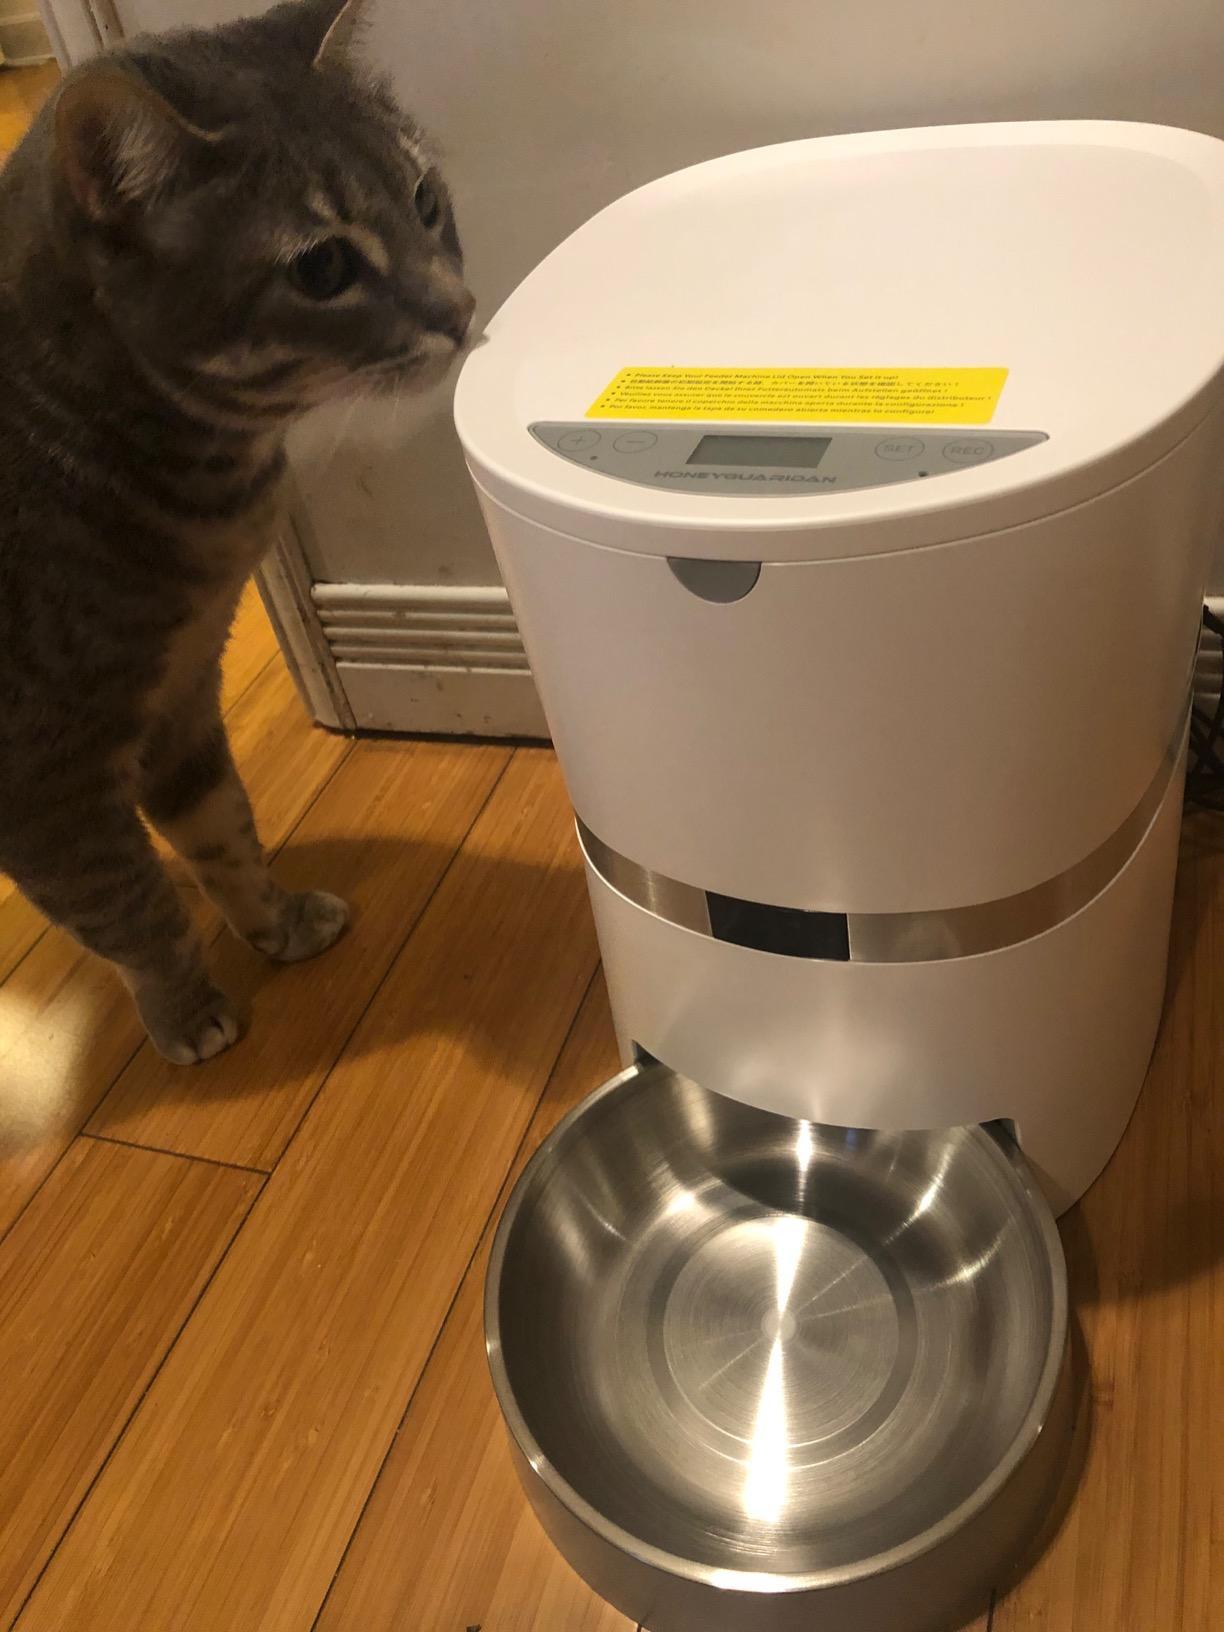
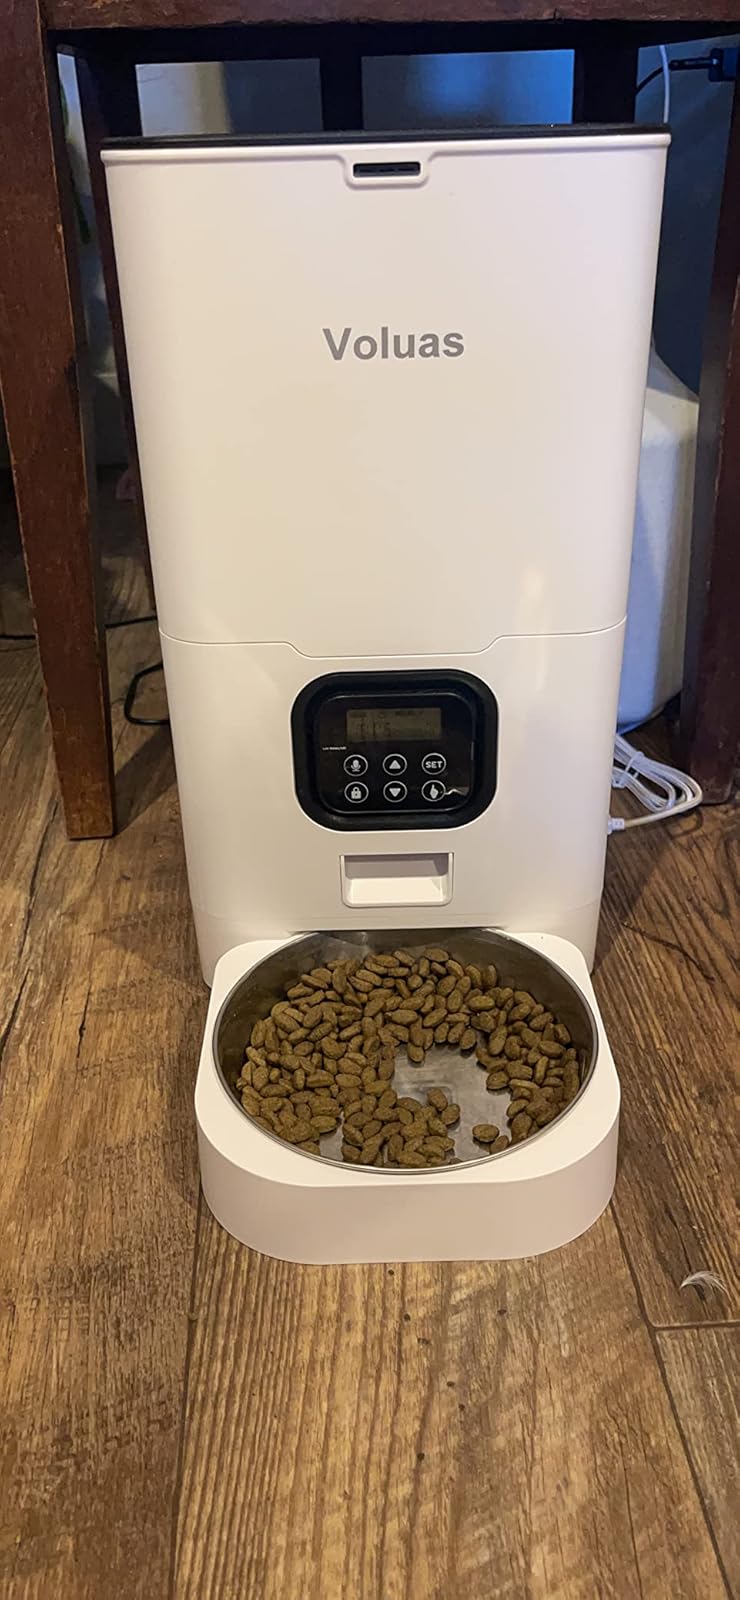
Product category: items_feeder
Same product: no